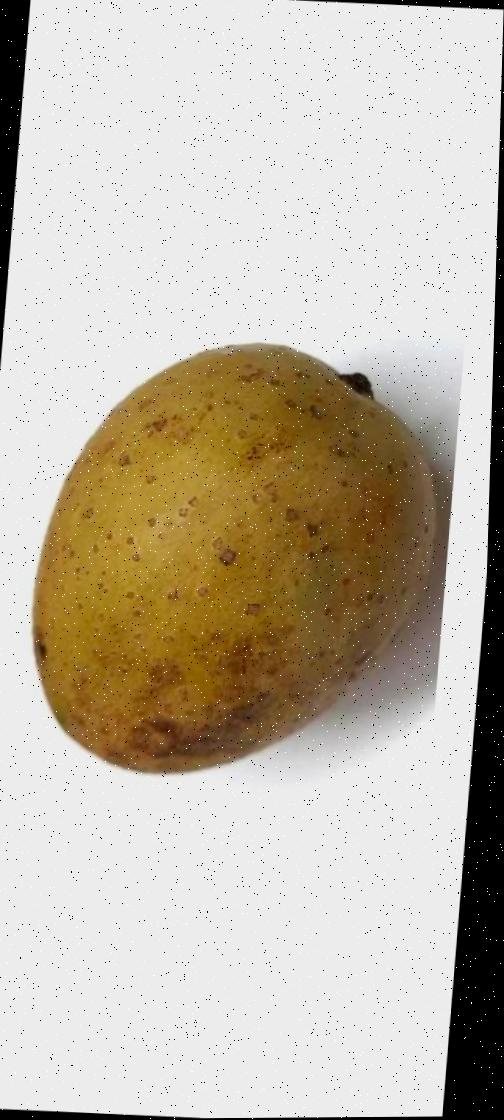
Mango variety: Gourmoti